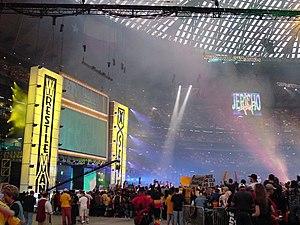
WWE 2K16 est un jeu vidéo développé par Visual Concepts et Yuke's et édité par 2K Sports, sorti en octobre 2015 sur PlayStation 3, Xbox 360, PlayStation 4 et Xbox One, et en mars 2016 sur Windows via Steam. Il s'agit de la dix-septième édition basée sur la fédération de catch World Wrestling Entertainment, et le troisième opus de la série WWE 2K depuis le rachat de THQ en 2013 par 2K Games. Il est précédé par WWE 2K15, le jeu ajoutant plusieurs nouvelles fonctions dans les versions Xbox One et PlayStation 4, et est suivi par WWE 2K17.